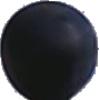
Label: Grape Blue 1